Kerala State Lotteries

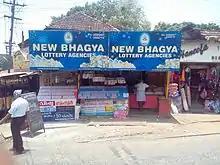
A Kerala State Lottery agency

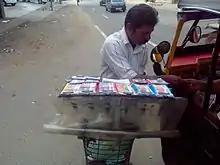
Kerala Lottery being sold by a cycle ridden seller

Kerala State Lotteries is a lottery programme run by the Government of Kerala. Established in 1967, under the lottery department of the Government of Kerala, it is the first of its kind in India.